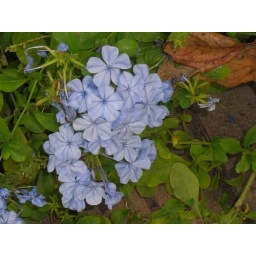
very small light blue flowers surrounded by green leafs